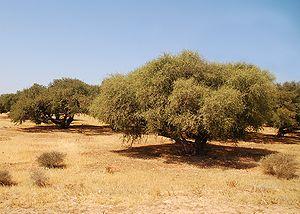
L'huile d'argane ou d'argan est une huile végétale tirée de l'arganier, arbre endémique du Maroc et du Sud-Ouest algérien. Elle est très utilisée dans la cuisine traditionnelle du Souss.